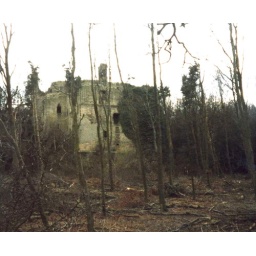
Nr. Leeds, an as yet unrestored, ruined castle we found in the woods near Harewood house